The Byrds

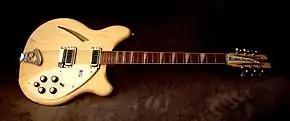
A Rickenbacker 360 12-string guitar similar to the one used by Jim McGuinn in 1964 and 1965. By 1966, McGuinn had transitioned to playing the three pickup 370/12 model.

In August 1964, Dickson managed to acquire an acetate disc of the then-unreleased Bob Dylan song "Mr. Tambourine Man", which he felt would make an effective cover for the Jet Set. Although the band was initially unimpressed with the song, they began rehearsing it with a rock band arrangement, changing the time signature from to a rockier configuration in the process. In an attempt to bolster the group's confidence in the song, Dickson invited Dylan himself to World Pacific to hear the band perform "Mr. Tambourine Man". Impressed by the group's rendition, Dylan enthusiastically commented, "Wow, man! You can dance to that!" His ringing endorsement erased any lingering doubts that the band had over the song's suitability.